Charles A. Schieren

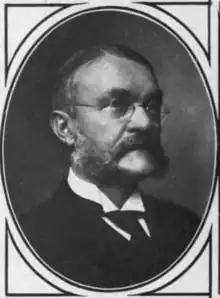

Charles Adolph Schieren (February 28, 1842 – March 10, 1915) was a German-American belt manufacturer, banker, and politician who served as the penultimate Mayor of Brooklyn.